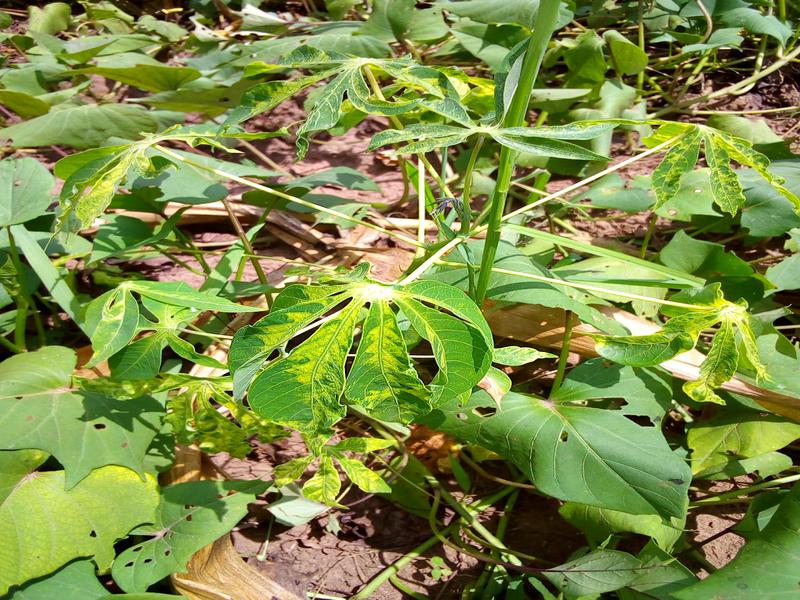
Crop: cassava
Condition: mosaic_disease